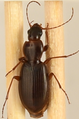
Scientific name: Synuchus impunctatus
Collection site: Bartlett Experimental Forest NEON (BART), plot BART_079